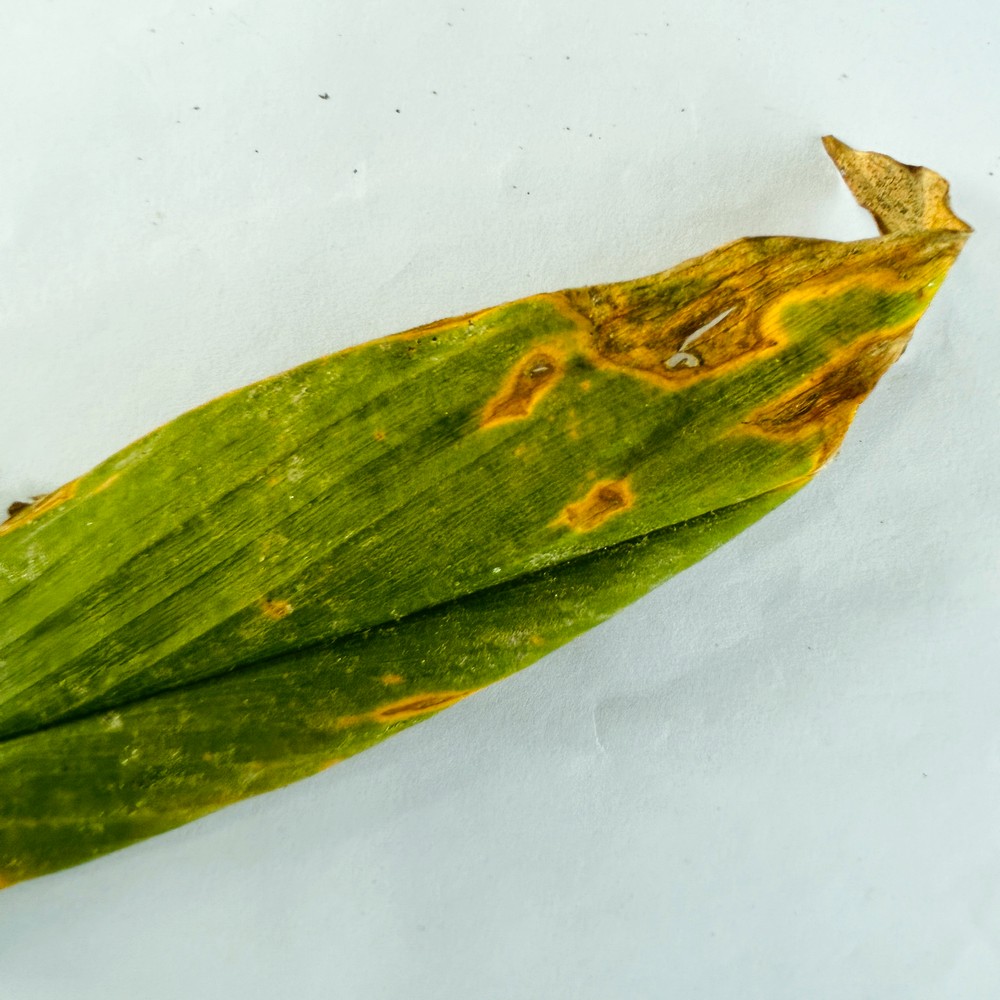
Label: Leaf Blotch